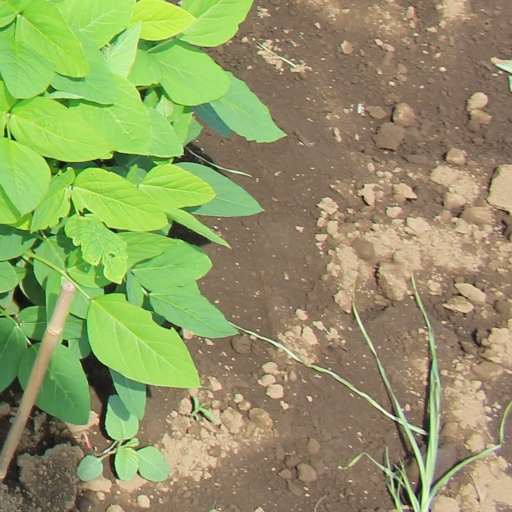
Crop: soybean